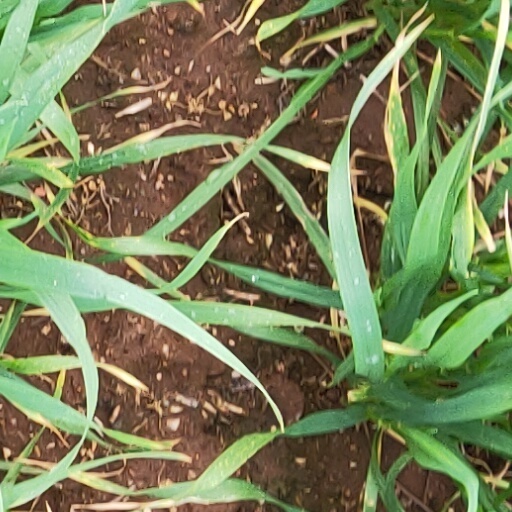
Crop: wheat